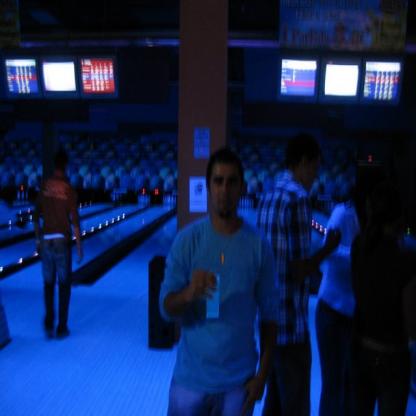
Scene: Indoor